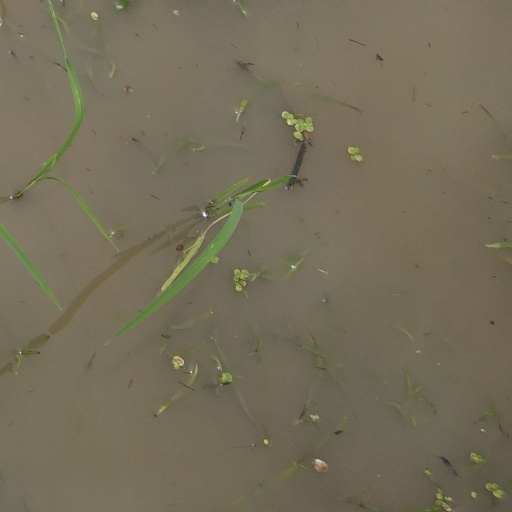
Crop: rice